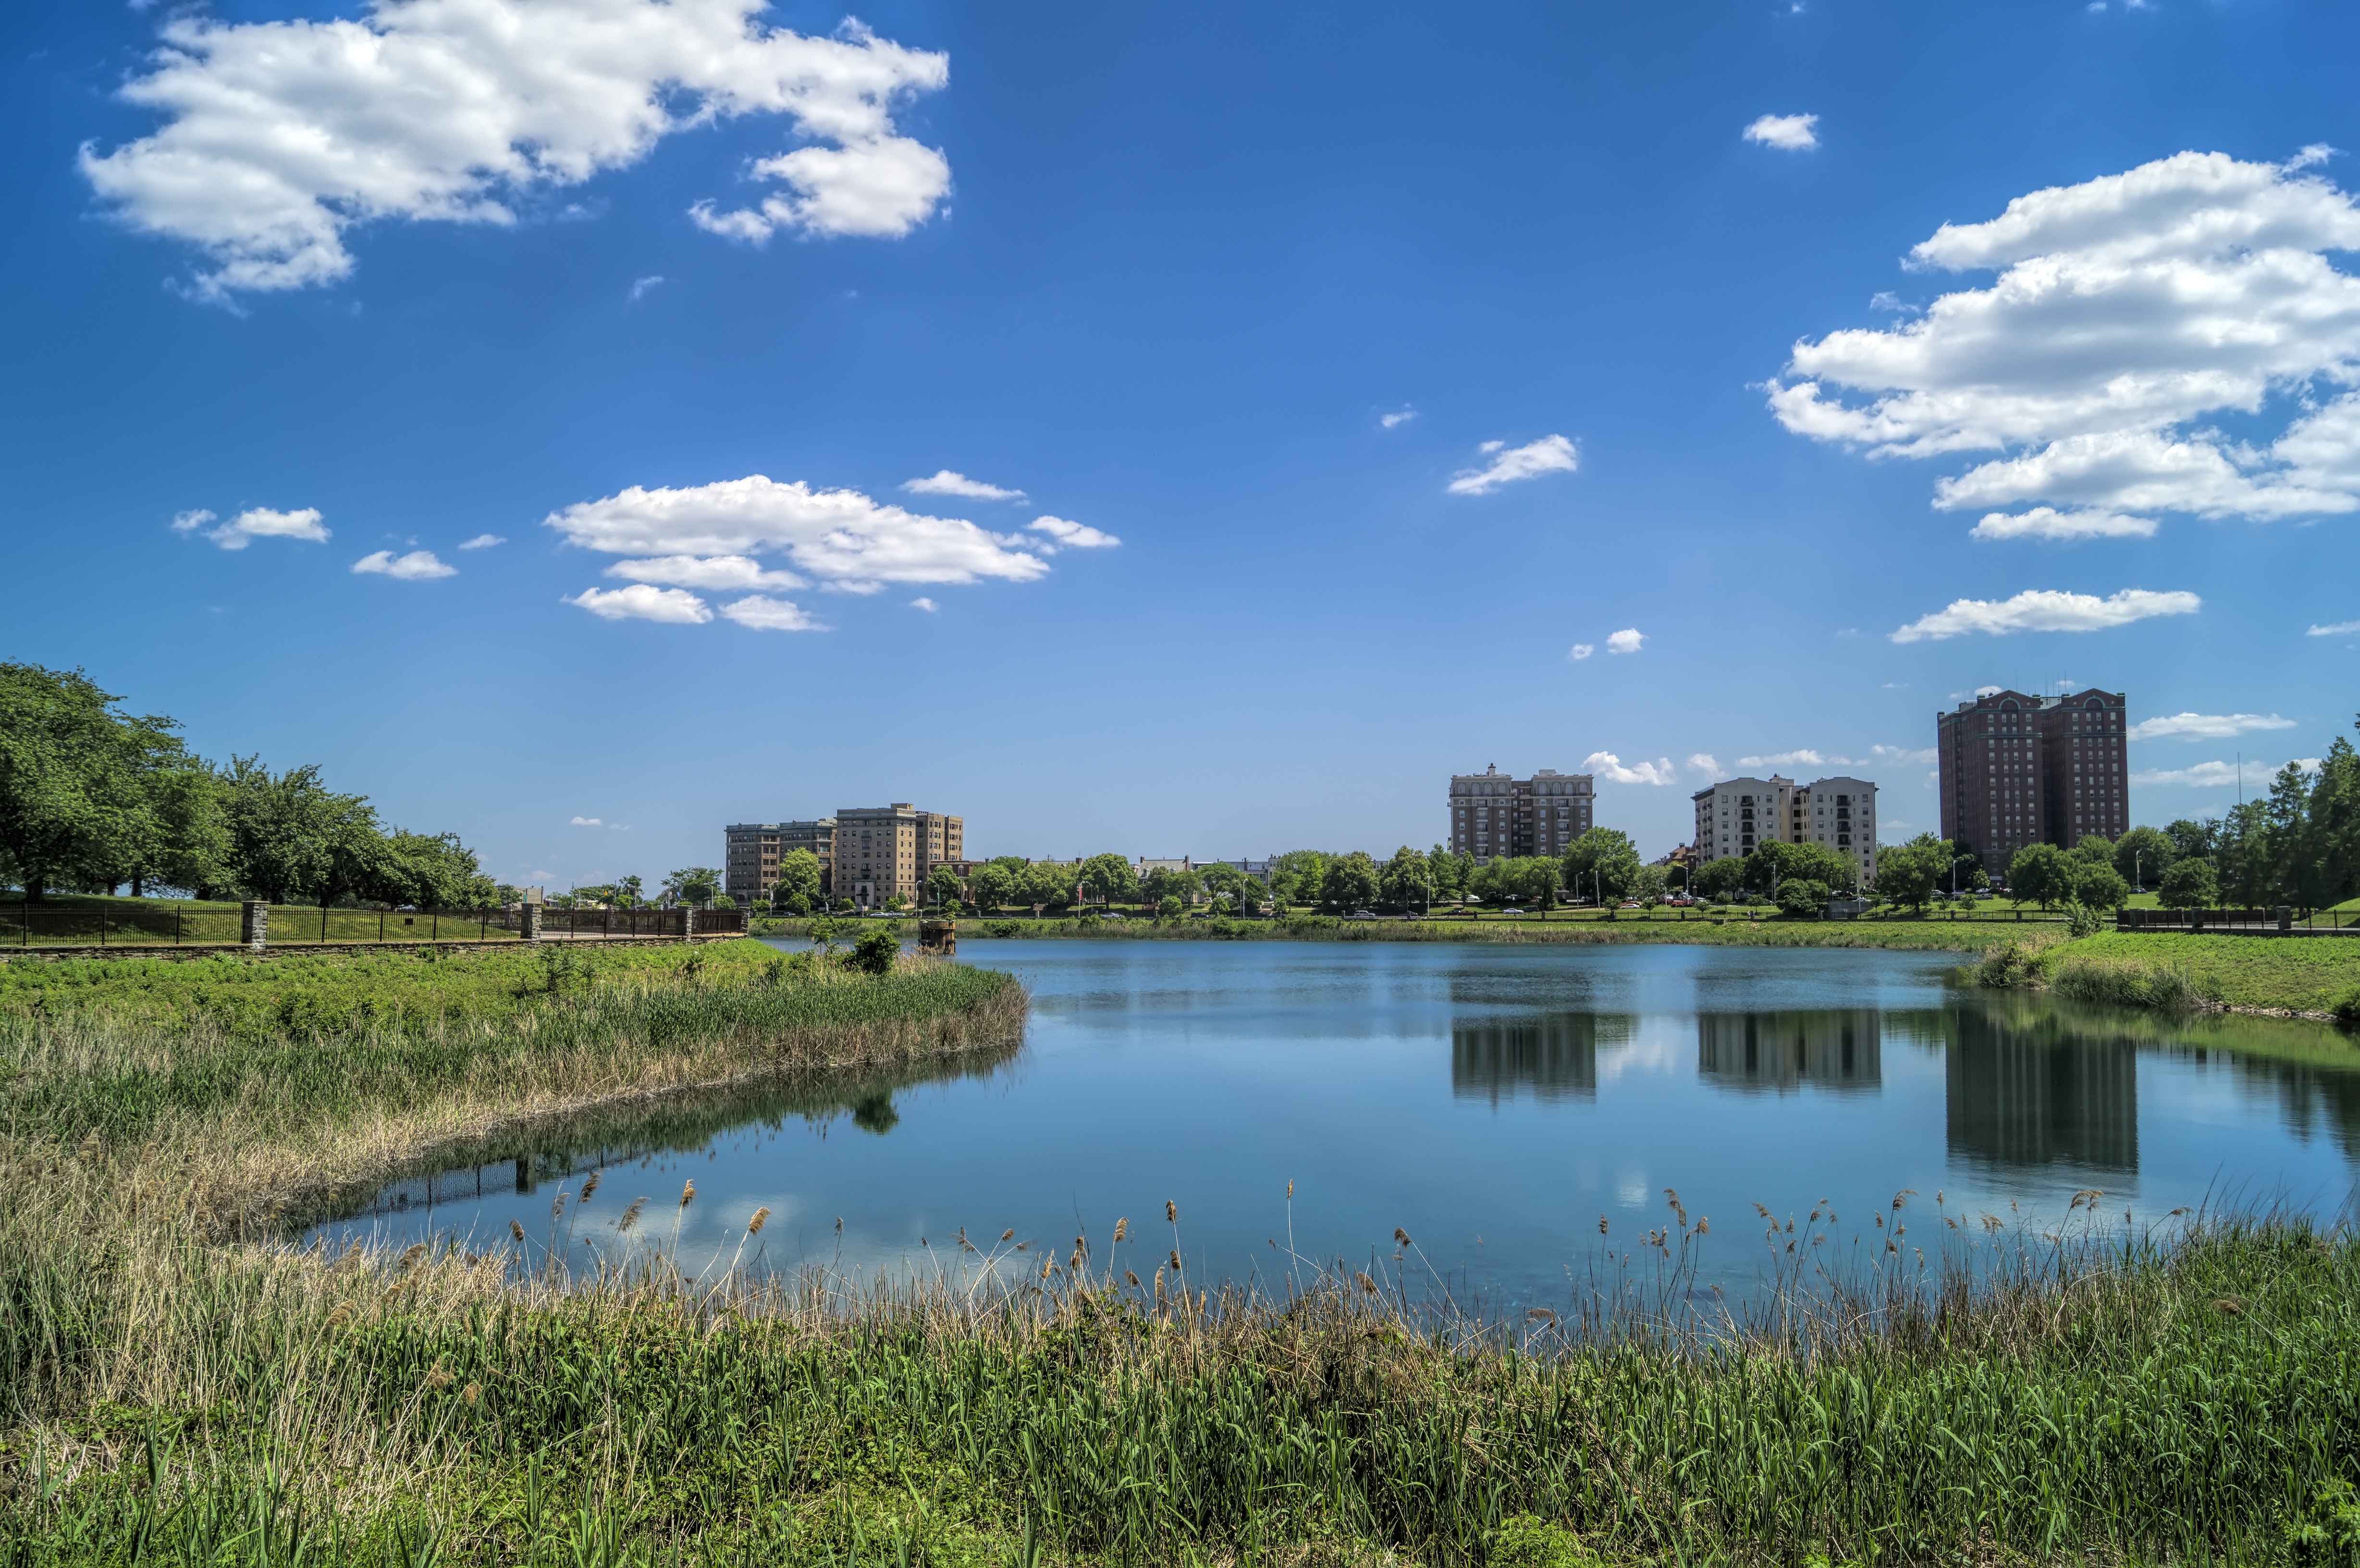
landscape, tree, water, grass, sky, lake, river, shoreline, pond, spring, reflection, park, reservoir, waterway, wetland, estate, baltimore, druid hill park